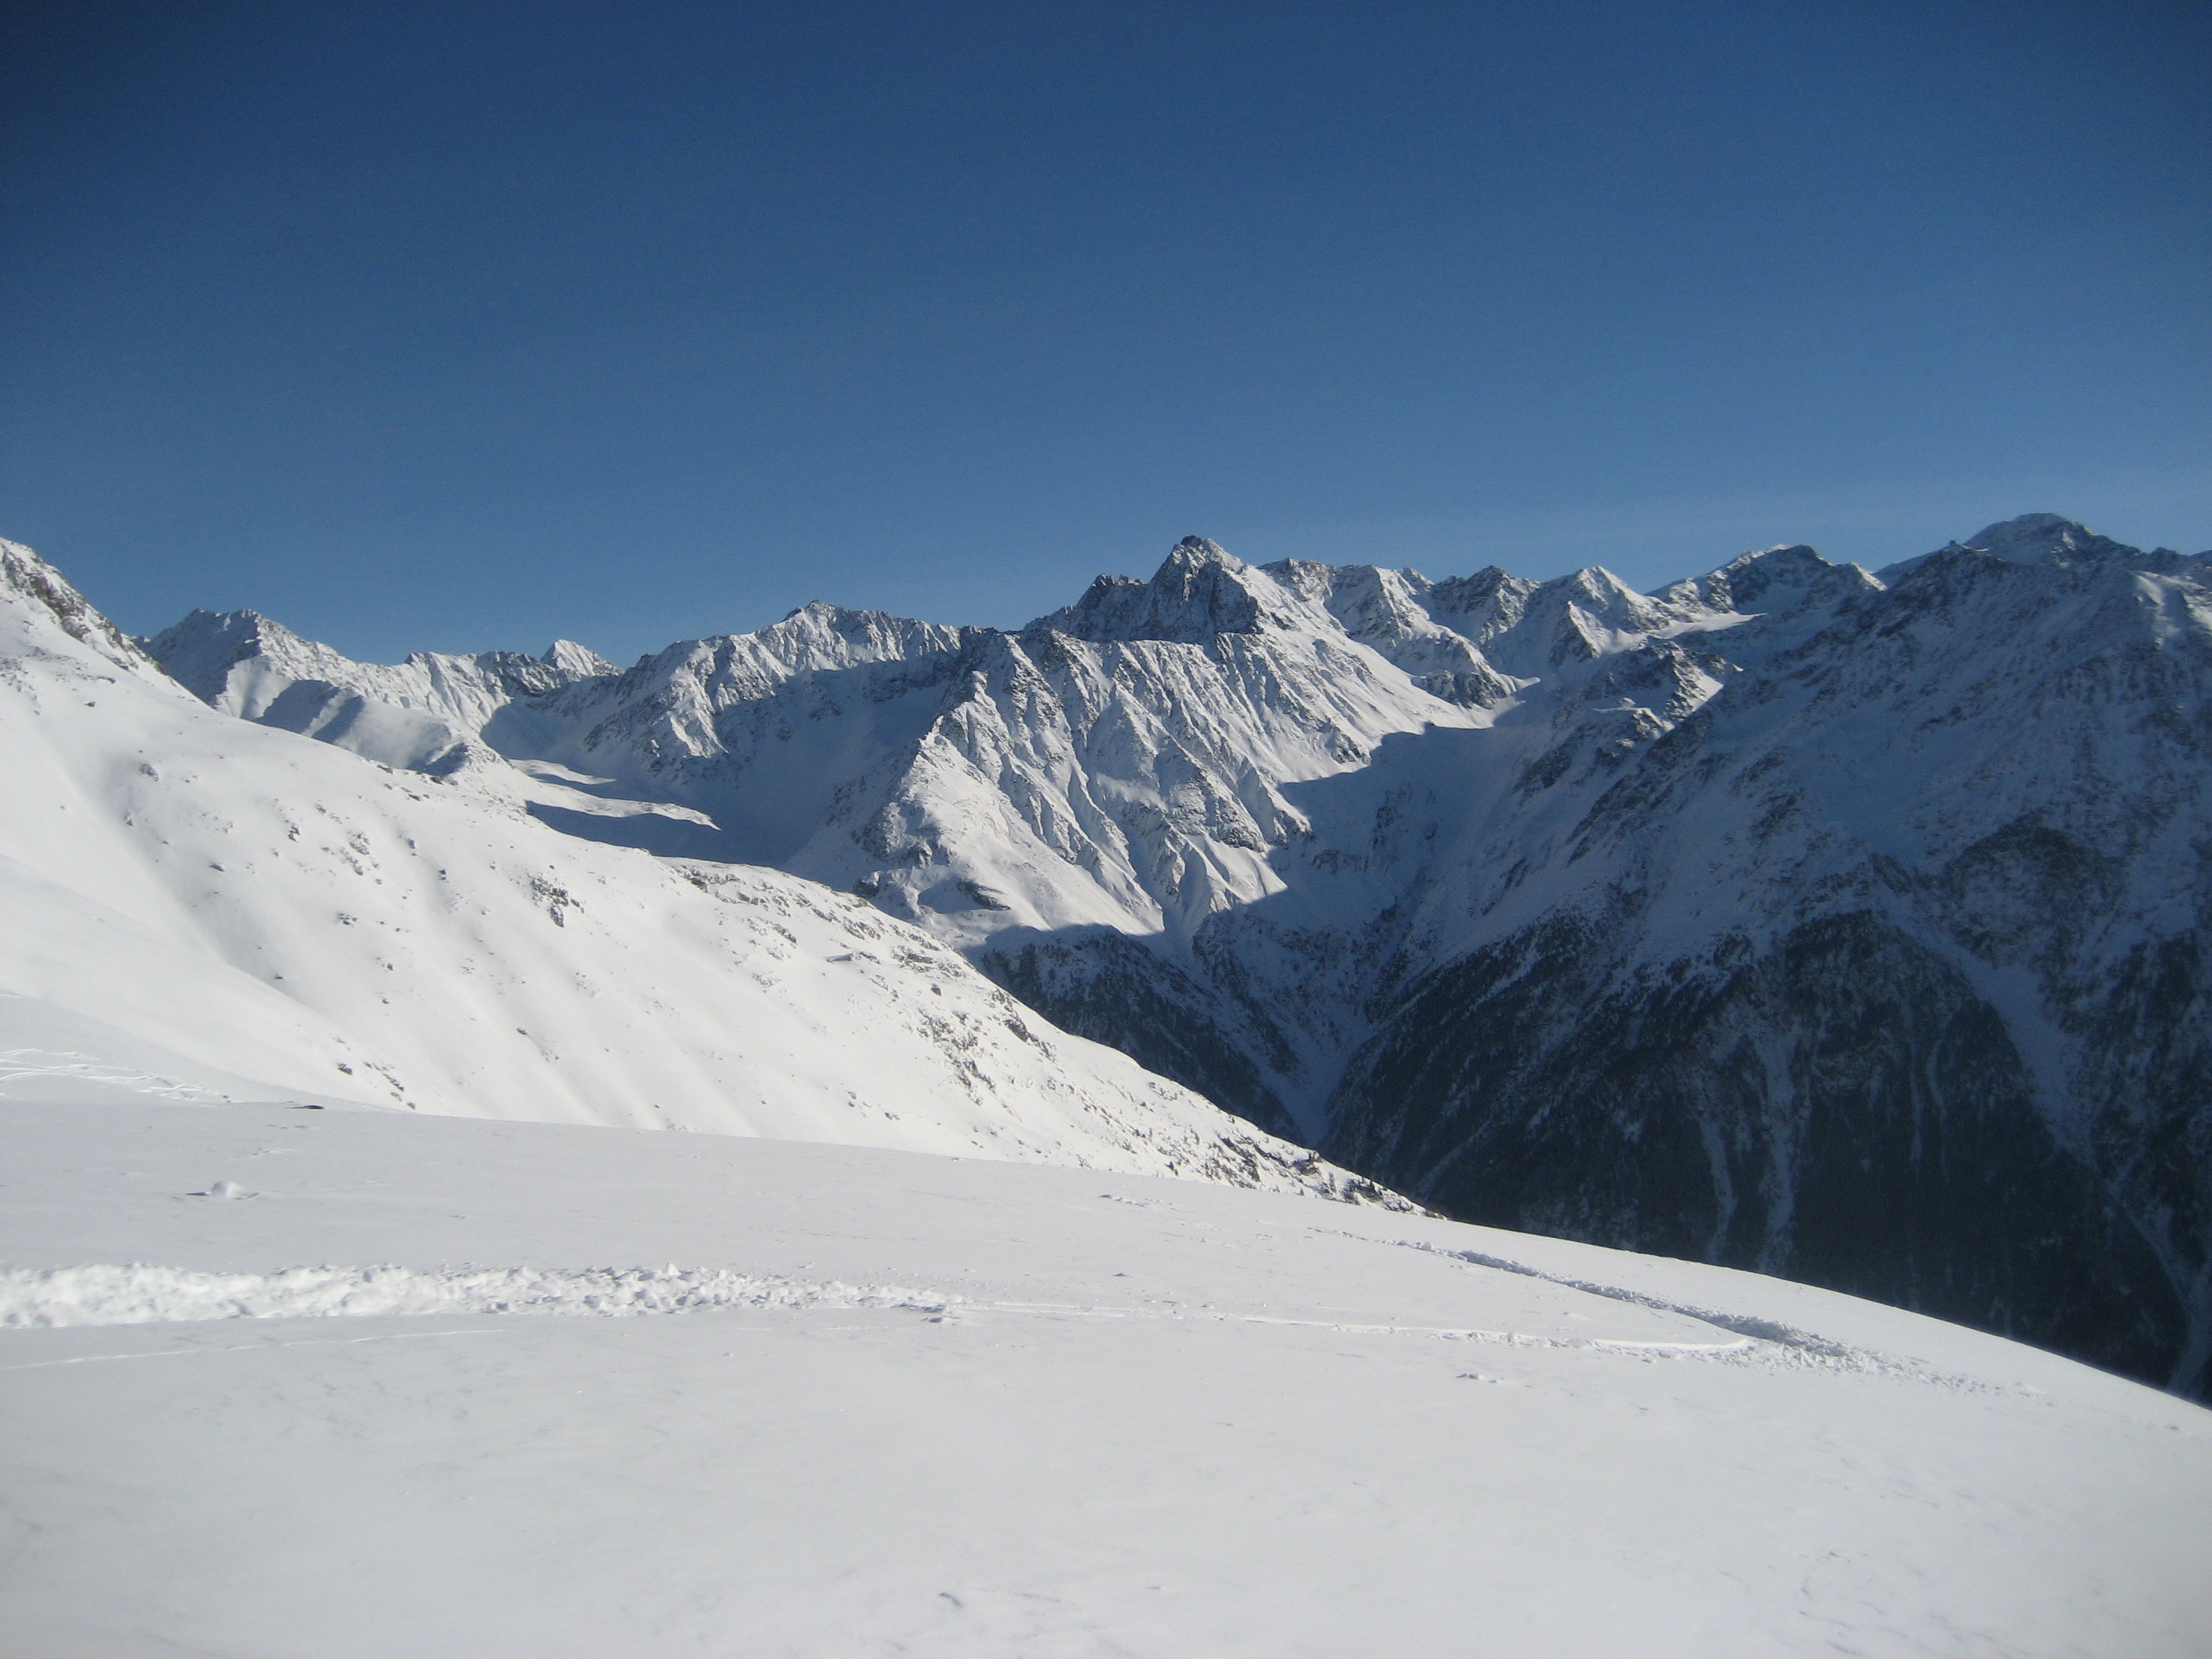
landscape, nature, mountain, snow, cold, winter, sky, sun, sport, view, frost, mountain range, panorama, hut, chairlift, weather, snowy, alpine, blue, freedom, snowboard, skiing, cable car, season, ridge, summit, snowfall, austria, trace, winter sport, clouds, lift, mountains, alps, ski, runway, new zealand, wide, snowboarding, gondola, winter dream, wintry, winter magic, winter blast, piste, freeride, traces, tyrol, winter sports, snow landscape, landform, ski run, backcountry skiiing, ski touring, dream day, snowed in, deep snow, powder snow, mountain hut, freeriding, ski mountaineering, ski equipment, boarders, off the slopes, mountainous landforms, geological phenomenon, solden